List of Philippine National Railways stations

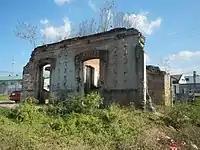
Old Guiguinto station.

The following stations of the North Main Line are located in Pampanga. Services here were closed in 1988 with some of the stations being built for the NSCR North's Phase 2.